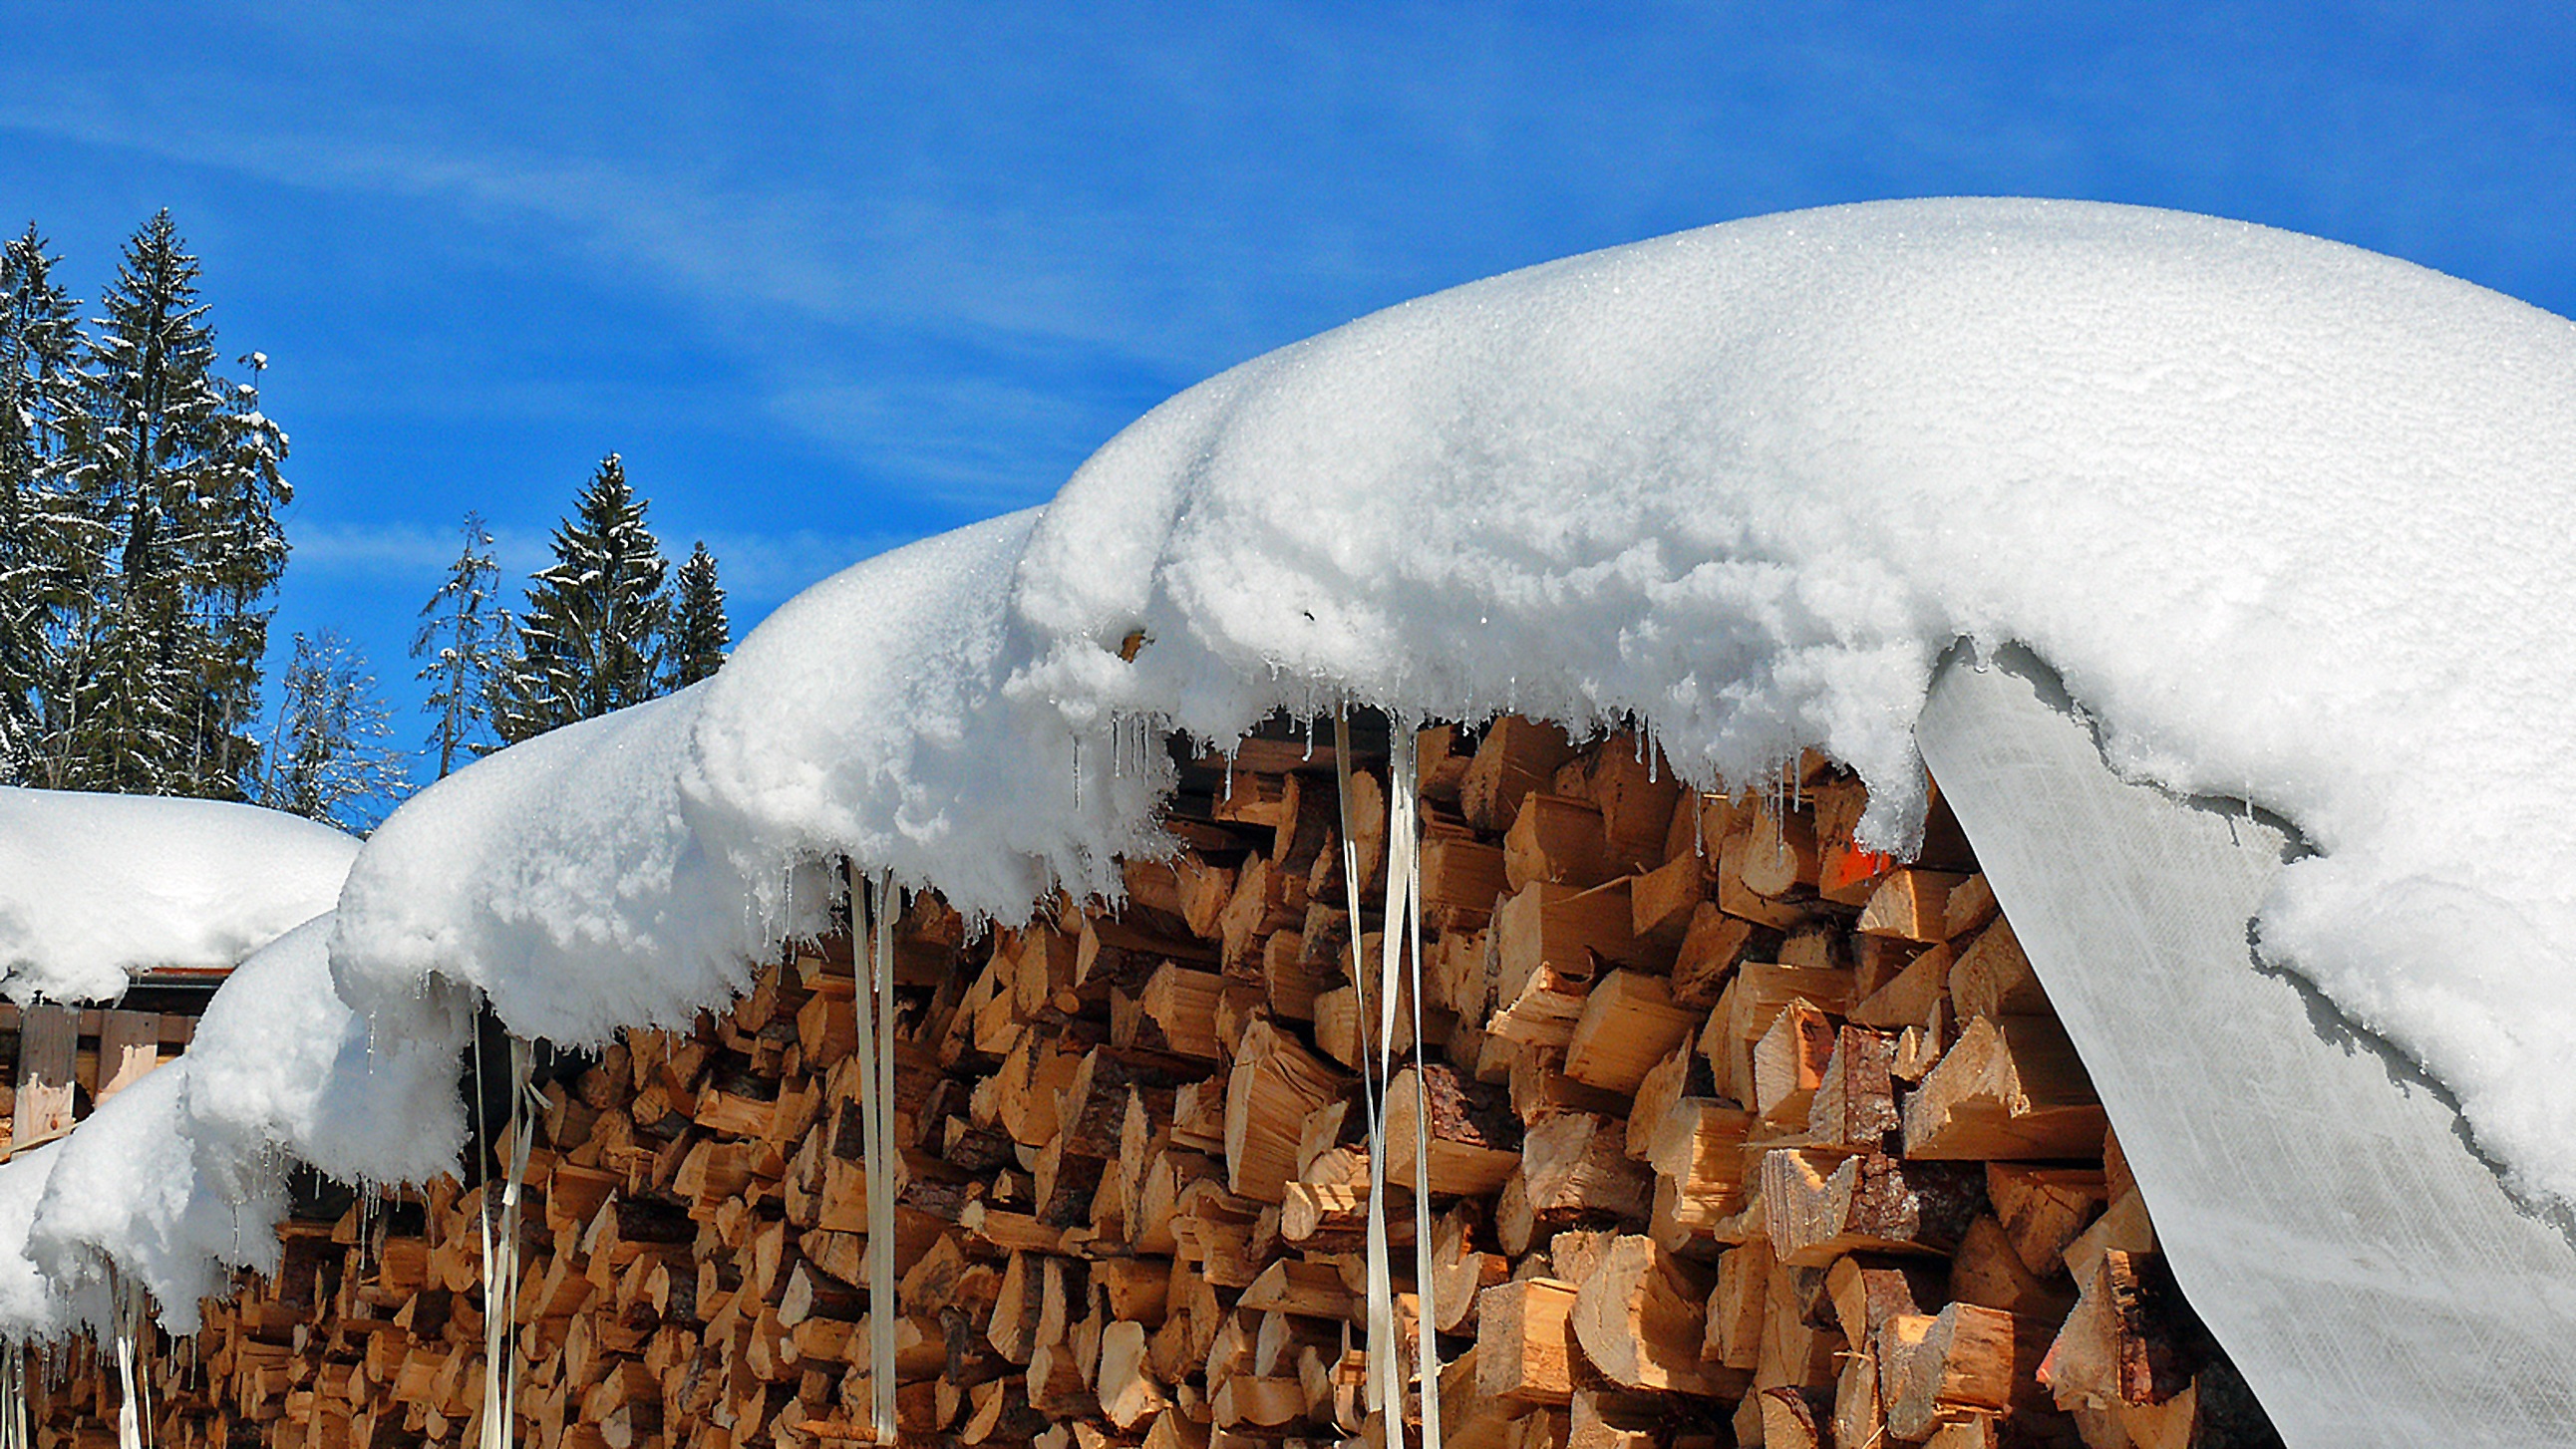
landscape, water, nature, forest, snow, cold, winter, sky, wood, sun, frost, ripe, ice, weather, frozen, firewood, season, heat, storage, trees, iced, wintry, snowflakes, hoarfrost, freezing, layered, combs thread cutting, stacked up, snow landscape, eiskristalle, holzstapel, crystals, growing stock, winter time, wood for the fireplace